Edith Bulwer-Lytton, Countess of Lytton

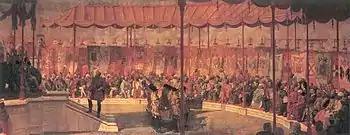
The Delhi Durbar of 1877. The Viceroy of India is seated on the dais to the left.

Her husband served as Viceroy of India between 1876 and 1880. Edith was thus Vicereine. In 1876 she gave birth at Shimla to her son Victor. He was the third of her sons but Edward and Henry had died as infants in 1871 and 1874. Victor and her last child Neville who was born in 1879 would in time inherit the Earldom.